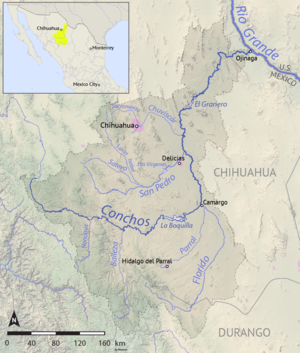
Le Rio Conchos est le principal des affluents mexicains du fleuve Río Grande.